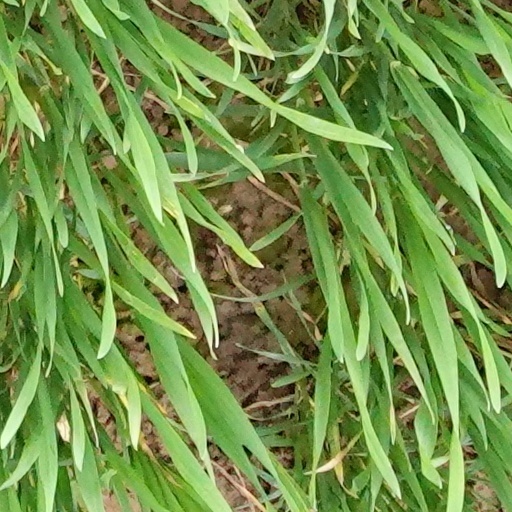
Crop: wheat